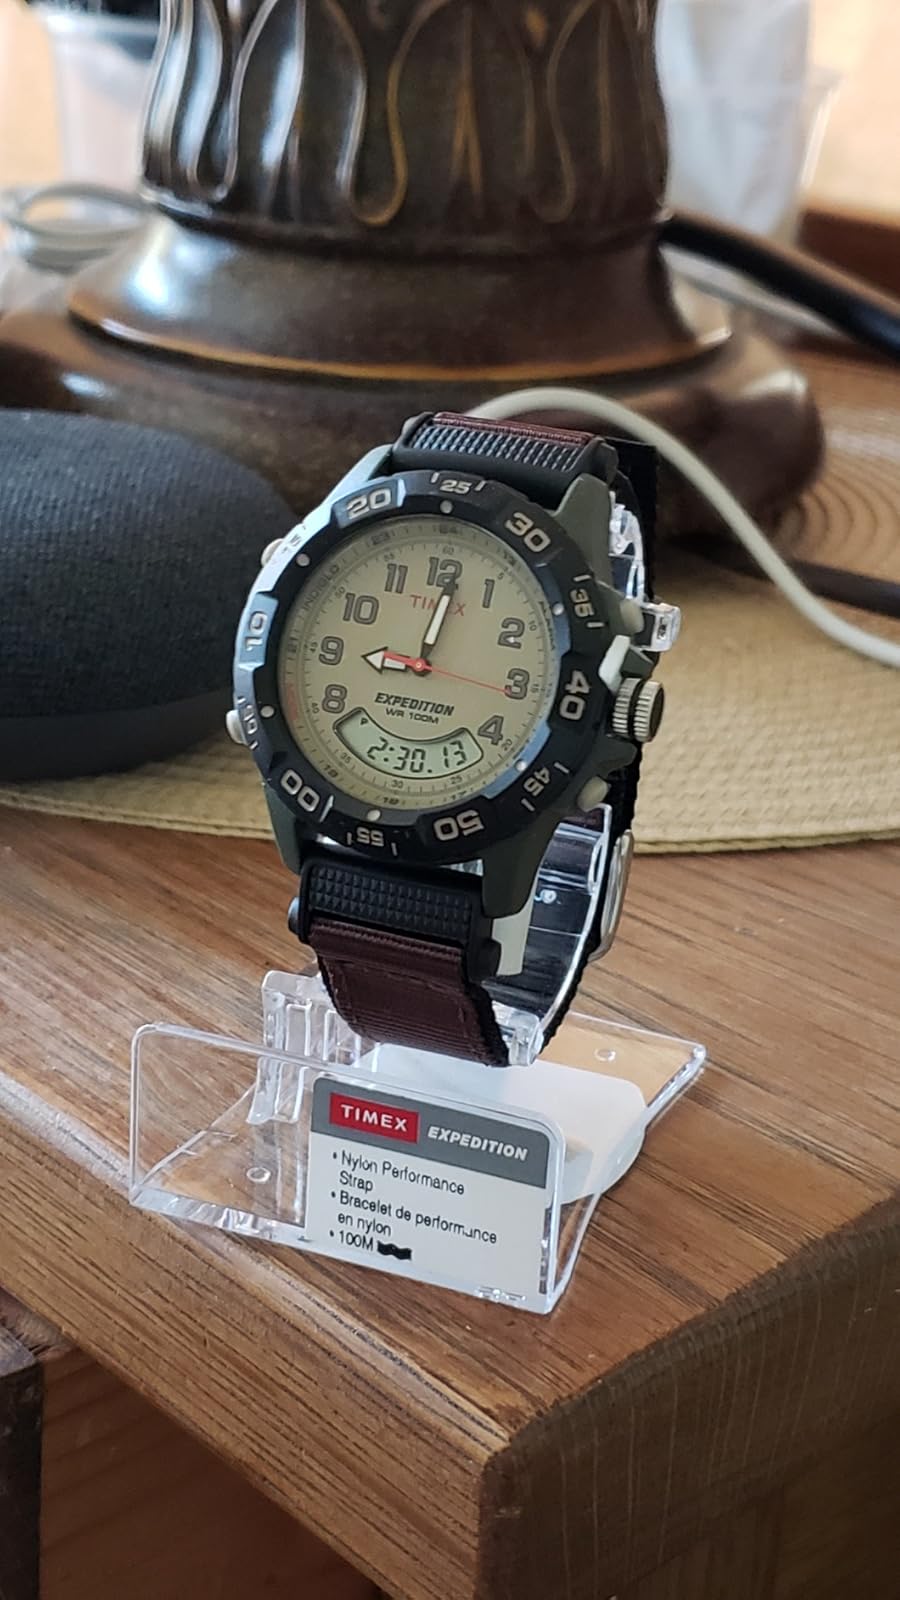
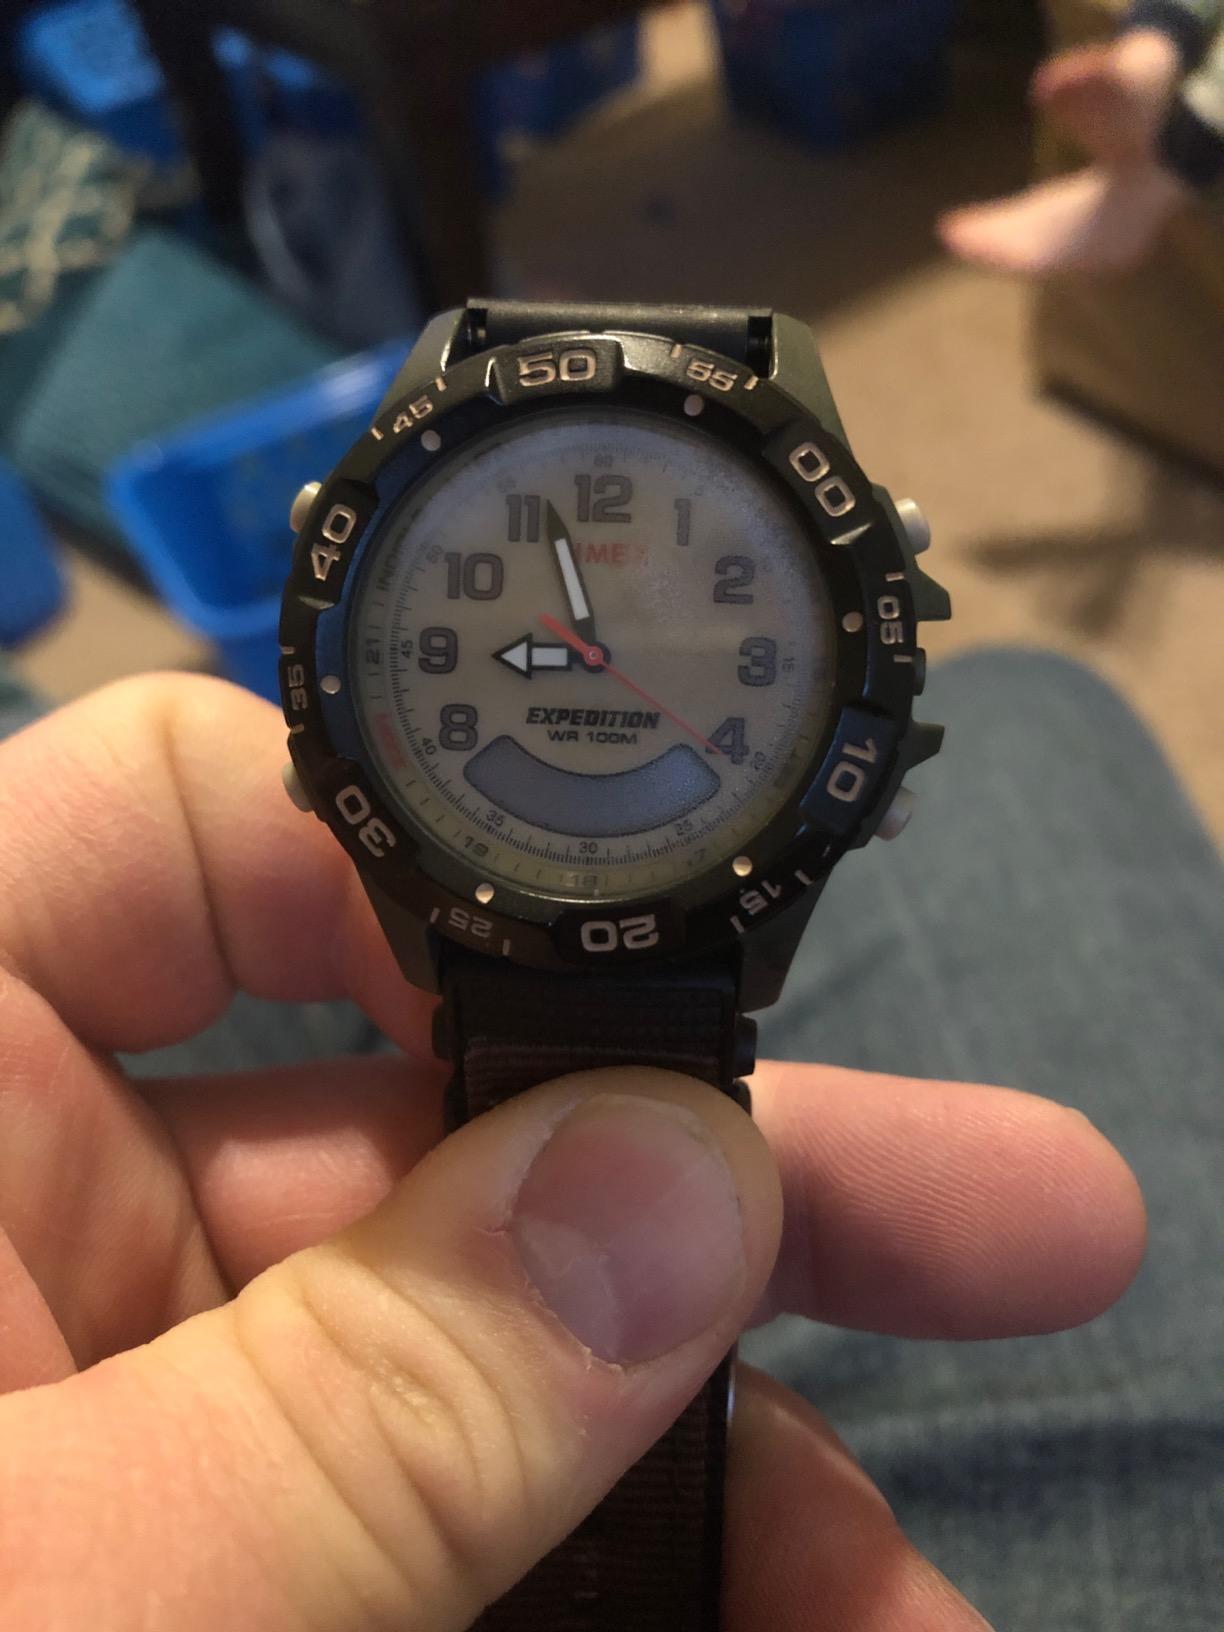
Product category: accessories_watch
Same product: yes